Sky position (RA, Dec in degrees): 207.015, 0.784
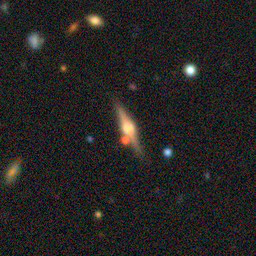
Galaxy morphology: Edge-on Galaxies with Bulge